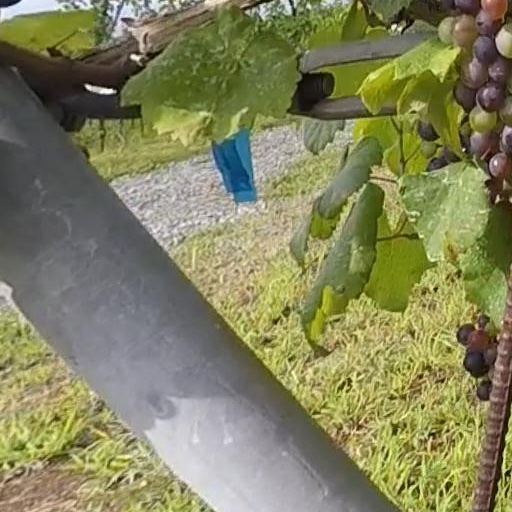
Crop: grape